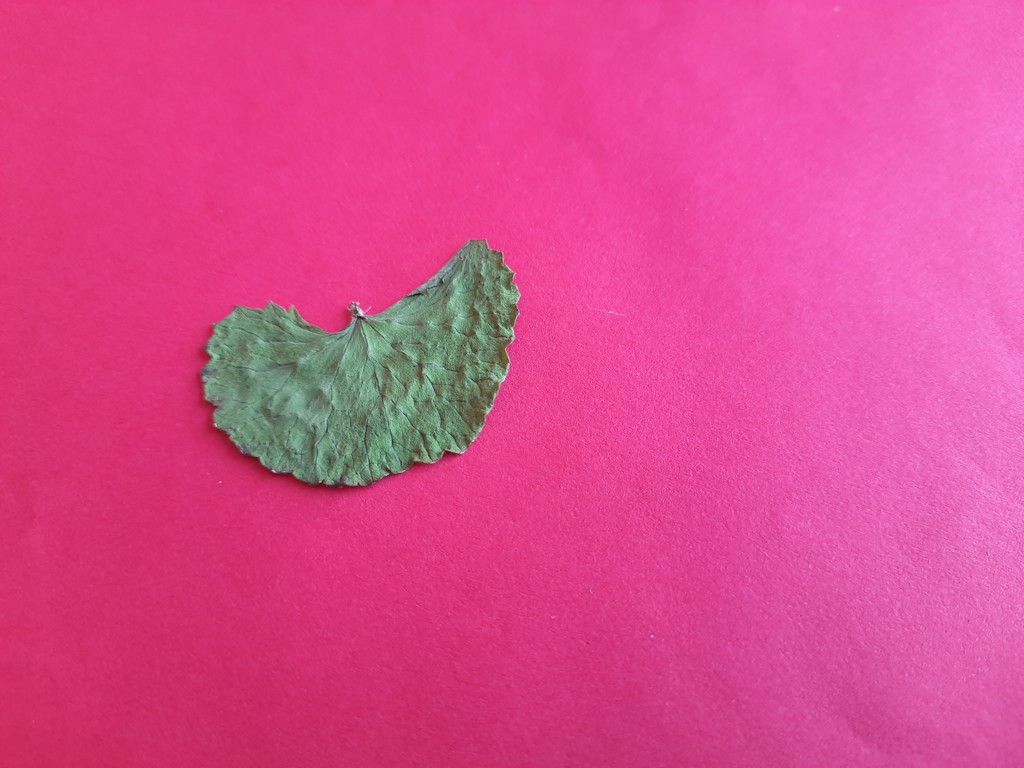
Label: Dried